Air Stord

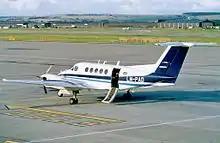
Air Stord Beechcraft Super King Air at Aberdeen Airport in September 1991

Air Stord had its origin in the aftermath of the bankruptcy of Partnair in October 1989. Its owners, the Thorsen brothers, established Nye Partnair ("New Partnair") along with Jostein Nerhus and Eirik M. Eide. The latter two were the owners of Fonnafly, which Partnair had bought half of in mid 1989. Nye Partnair was incorporated in January 1990 and bought large portions of the estate in bankruptcy. This gave it an initial fleet of four Beechcraft Super King Air and one Beechcraft King Air. The King Air was sold in 1991.